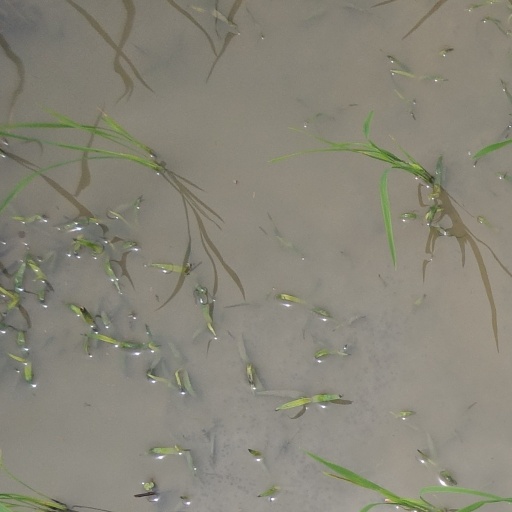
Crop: rice